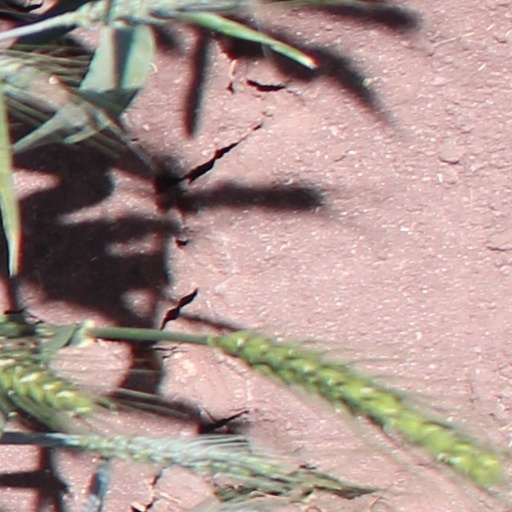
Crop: wheat